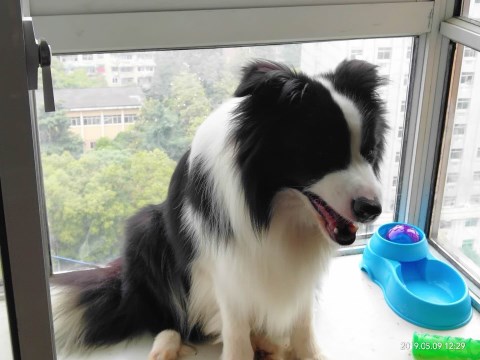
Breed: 2594-n000109-Border_collie